Kappa-KTx2.5

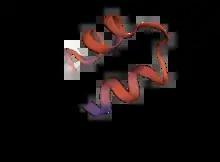
Predicted 3D Structure of Kappa-KTx2.5

In Basic Local Alignment Search Tool (BLAST), κ-KTx2.5 is shown to exhibit sequence homology with 4 other toxins and the calcium release-activated calcium channel protein 1 (with 28% identification). κ-KTx2.5 shows highest sequence identity (66.67%) with κ-KTx2.9, extracted from another species of scorpion, "Pandinus imperator". Other toxins with sequence homology to κ-KTx2.5 are (Om-toxins) OmTx2, OmTx1, and OmTx3 with sequence identities of 64%, 64%, and 45.45%, respectively.